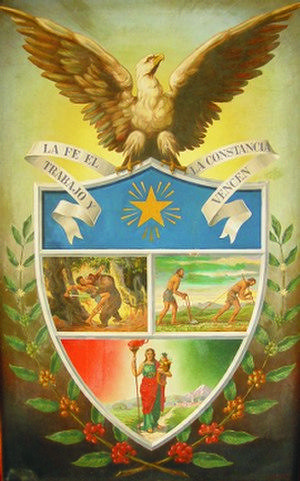
Caicedonia est une municipalité située dans le département de Valle del Cauca, en Colombie.